And you are lynching Negroes

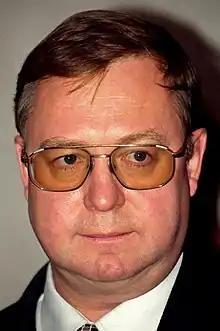
Prime Minister of Russia Sergei Stepashin unsuccessfully used the phrase in a joke in a 1999 visit to the National Press Club.

The phrase was used as a Russian political joke about a dispute between an American and a Soviet man.